Dishonored

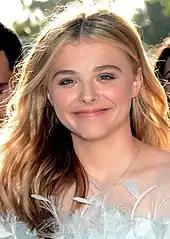
Actress Chloë Grace Moretz voiced the young princess Emily Kaldwin, her second video game voice acting role.

The main character of "Dishonored", whom the player controls, is Corvo Attano, the former bodyguard to Dunwall's Empress Jessamine Kaldwin (April Stewart). Corvo becomes an infamous assassin after he is framed for the empress's murder. He is skilled in stealth and combat, is armed with unusual gadgets, and possesses great supernatural powers. The game designers chose Corvo to remain silent so that players could project themselves onto the character. Corvo is aided by the Loyalists, led by Admiral Farley Havelock (John Slattery), and members: Piero Joplin (Brad Dourif)an inventor who builds Corvo's mask and supplies him with gadgets; Treavor Pendleton (Derek Phillips)a member of parliament; Samuel (Ryan Cutrona)a commoner who ferries Corvo to and from his missions; Overseer Teague Martin (Joel Johnstone); and Callista Curnow (Lena Headey)the caretaker for the Empress's daughter Young Lady Emily (Chloë Grace Moretz). Other characters include Granny Rags (Susan Sarandon)a former aristocrat now blind and deranged after years of living on the streets; Daud (Michael Madsen)leader of a group of assassins known as "the Whalers"; and Slackjaw (Al Rodrigo)a gang leader. Carrie Fisher and Gregg Berger provide the voices of the loudspeakers found throughout the city relaying government propaganda.